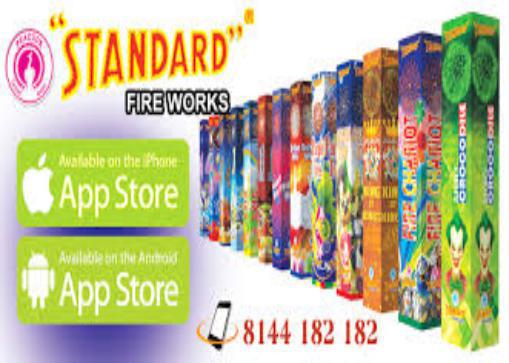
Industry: Leisure